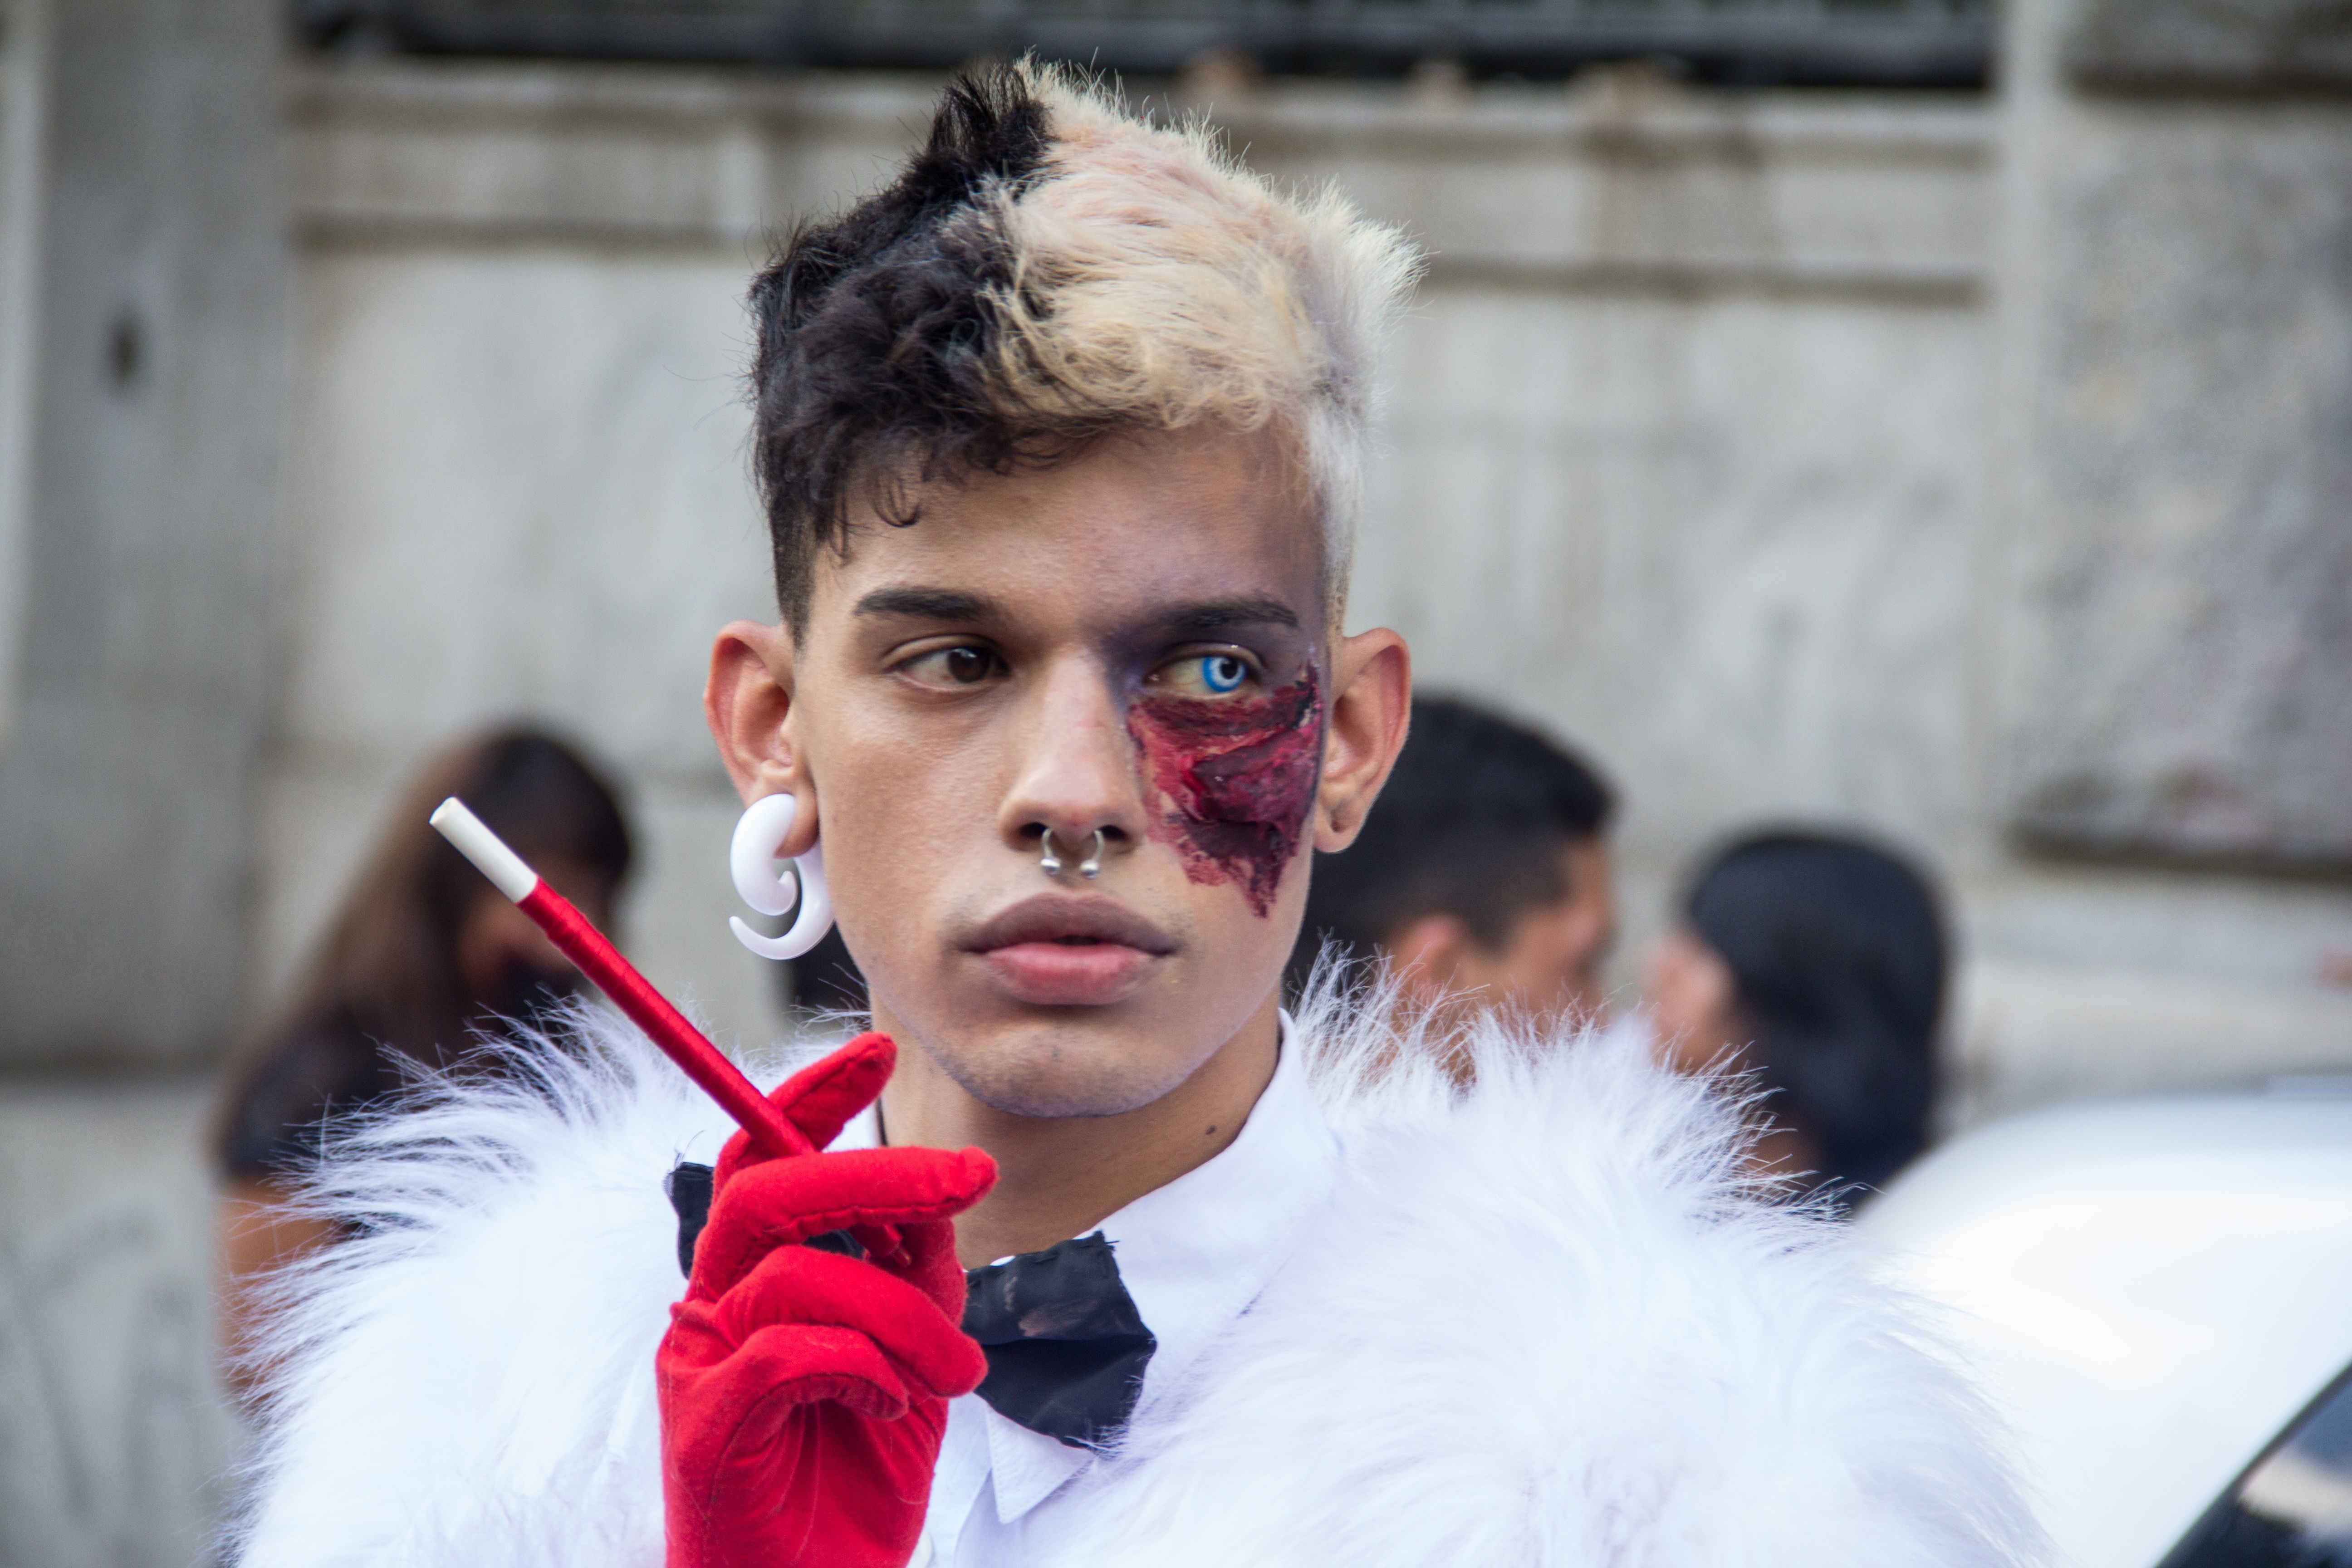
man, person, spring, child, fashion, death, terror, zumbie, witches, helloween